Teratoma

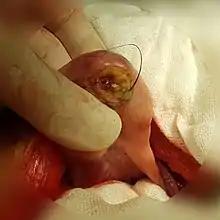
Ovarian teratoma with hair inside

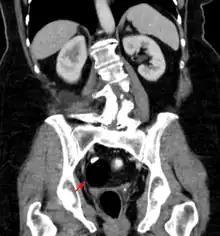
CT showing a teratoma of the ovary: fatty formation with a smooth boundary, with a dense part, possibly a tooth.

A mature teratoma is a grade 0 teratoma. They are highly variable in form and histology, and may be solid, cystic, or a combination of the two. A mature teratoma often contains several different types of tissue such as skin, muscle, and bone. Skin may surround a cyst and grow abundant hair . Mature teratomas generally are benign, with 0.17–2% of mature cystic teratomas becoming malignant.